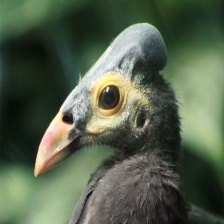
Species: MALEO
Scientific name: MACROCEPHALON MALEO